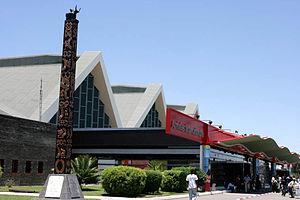
L’aéroport d’Antananarivo-Ivato est un aéroport à vocation internationale qui dessert 13 destinations par le réseau international et régional et 11 destinations sur le réseau intérieur.
Il existe quatre lignes de chemin de fer à Madagascar, totalisant 836 km de voies ferrées, ces lignes étant toutes à l'écartement métrique :
Antananarivo ou Tananarive est la capitale économique et politique de Madagascar, de la province d'Antananarivo et de la région Analamanga située dans la partie centrale de l'île. Ses habitants s'appellent les Antananariviens. Sa population dépasse 1 600 000 habitants, son aire urbaine approche les 2,2 millions d'habitants. La ville est divisée en six arrondissements et 192 fokontany.